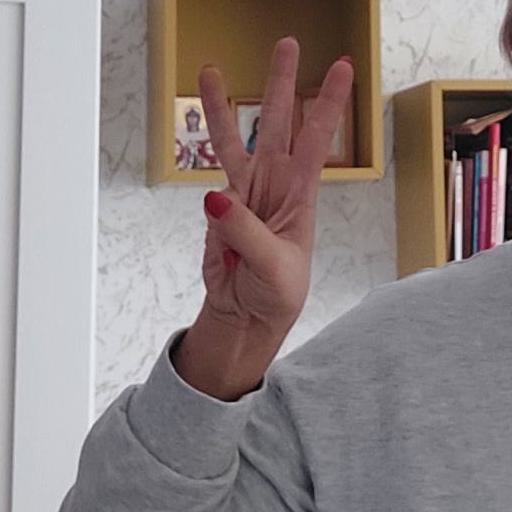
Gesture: three